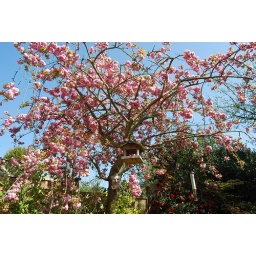
The cherry tree in the garden. With a green man, a bird house and a squirrel proof bird feeder.